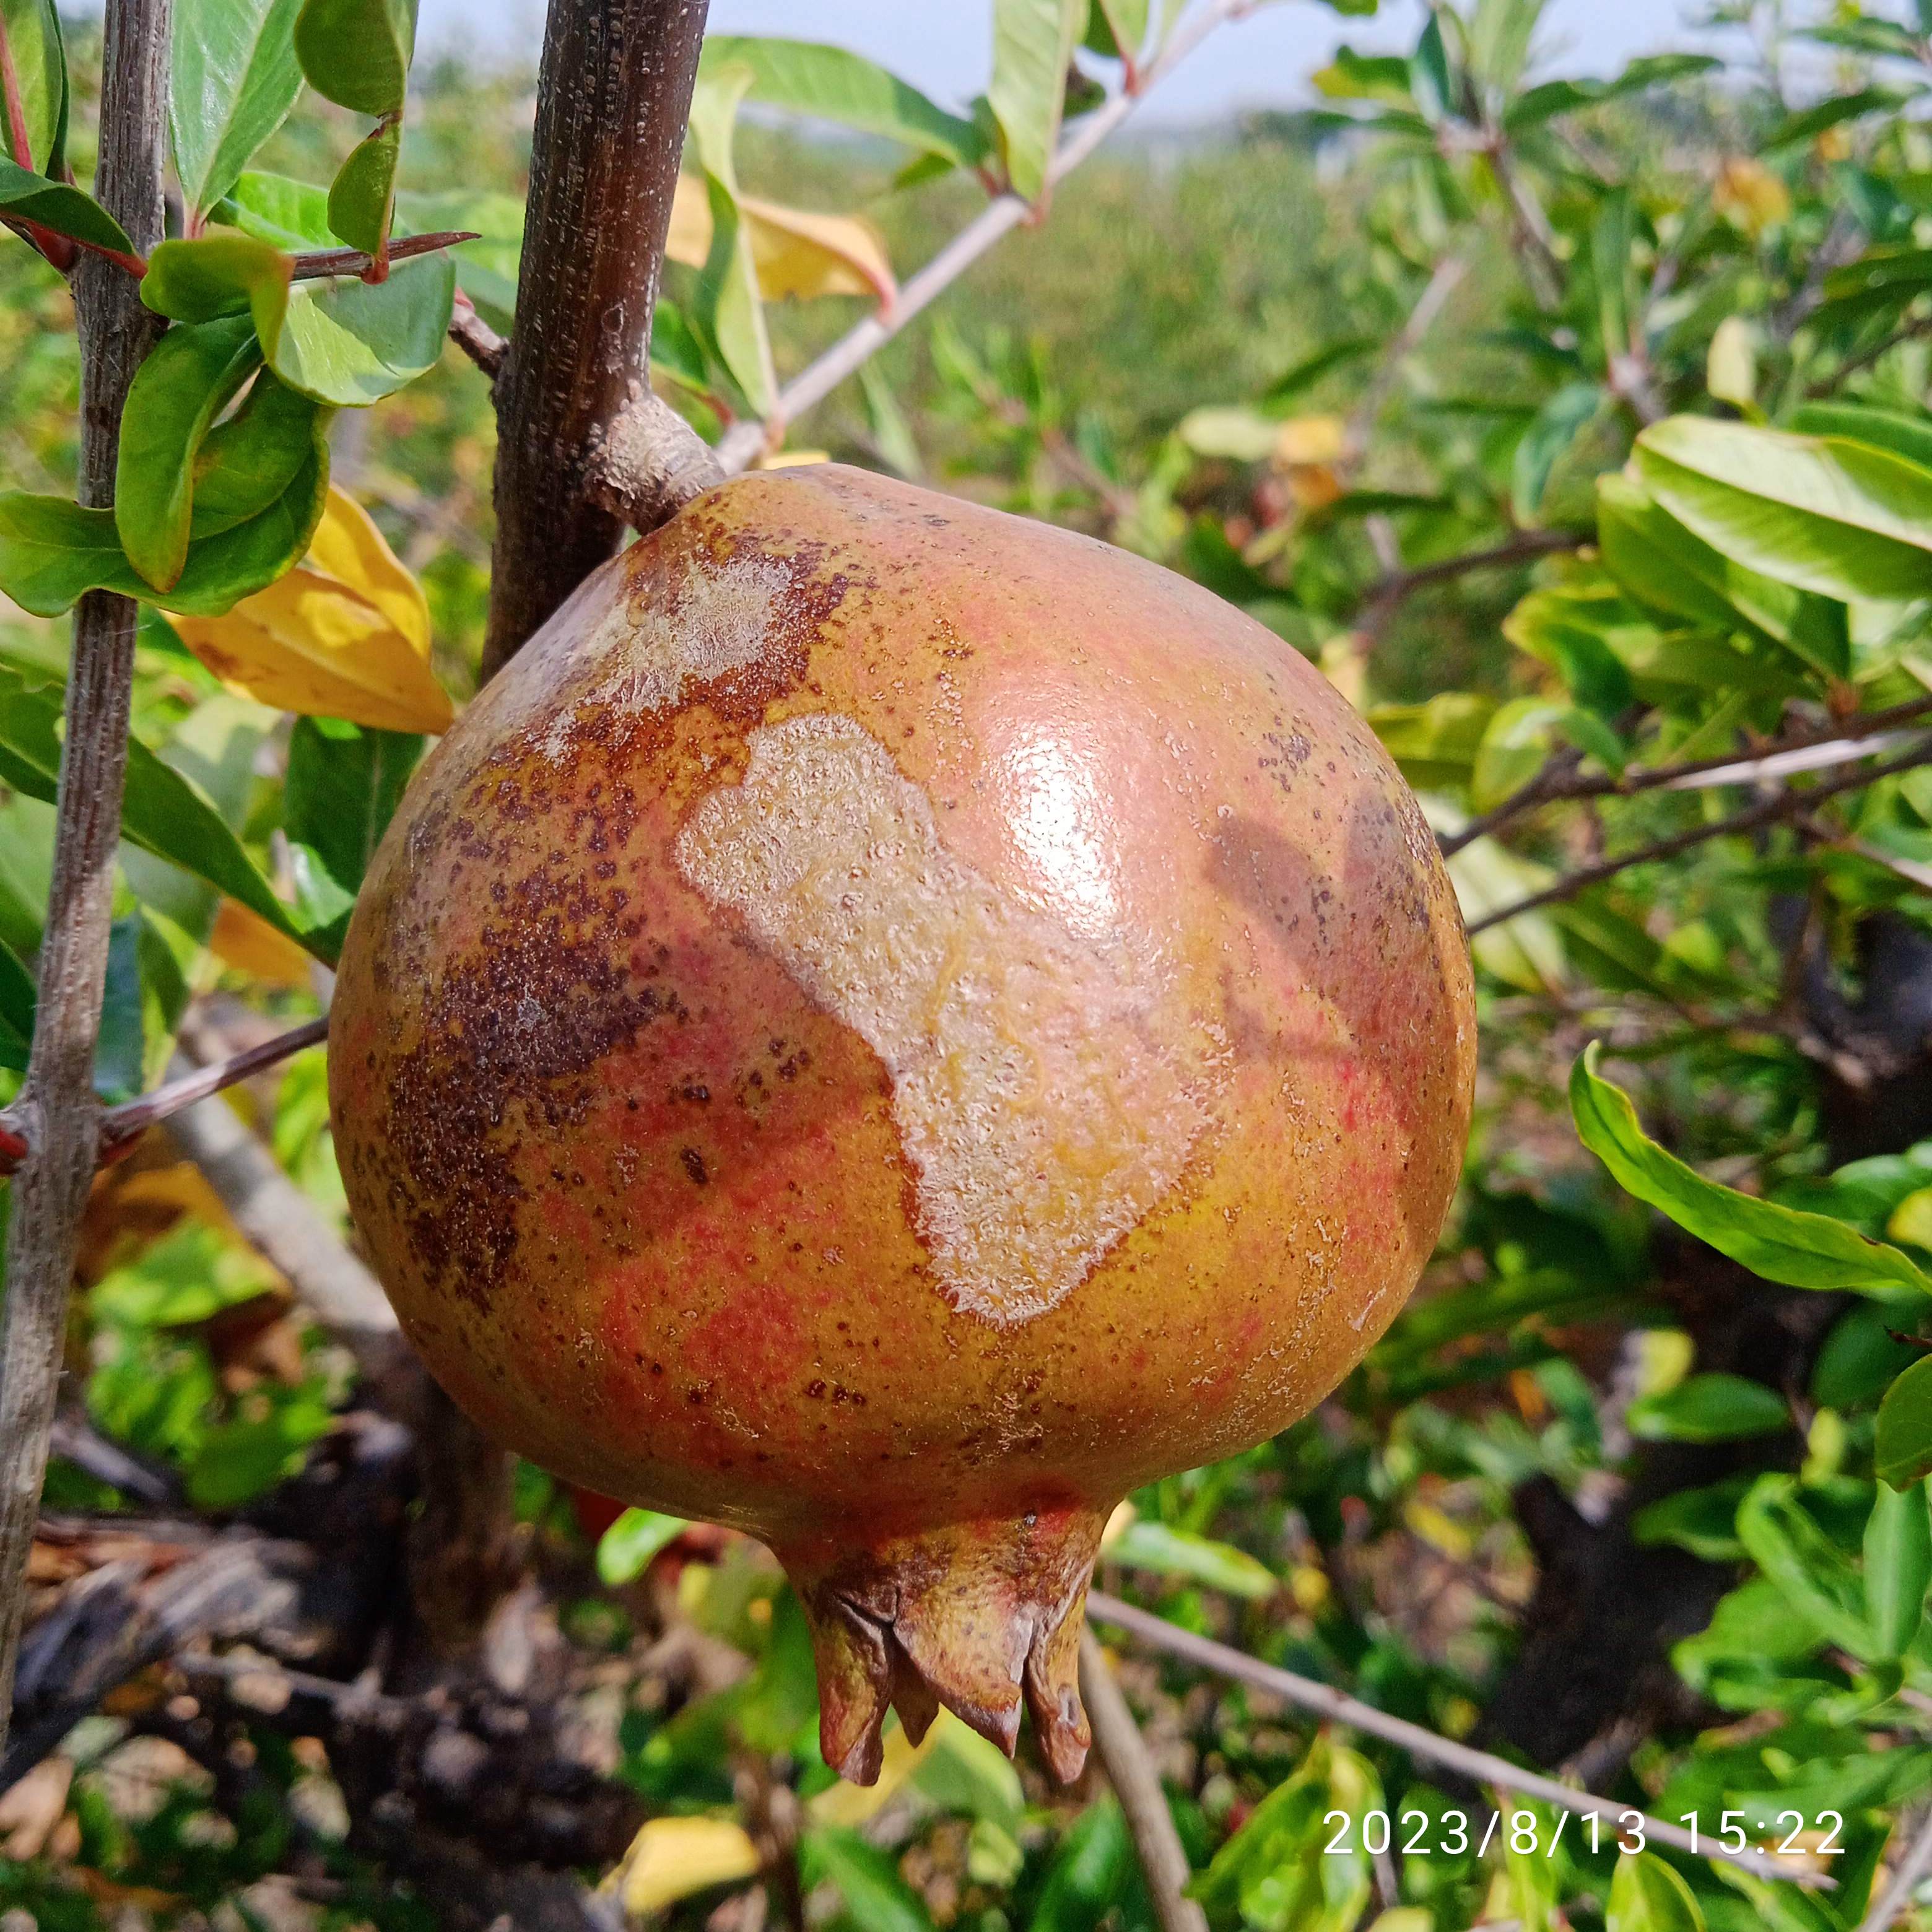
Label: Cercospora